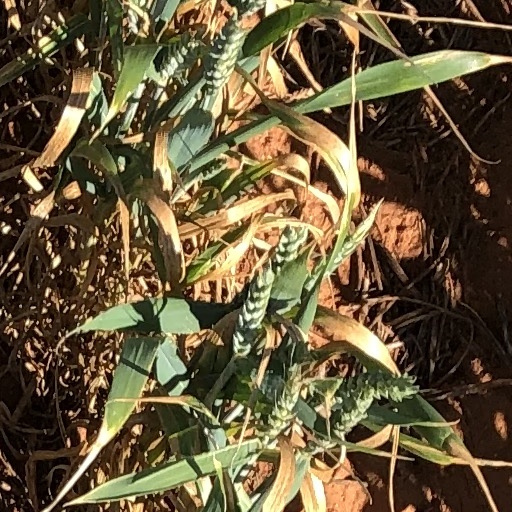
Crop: wheat